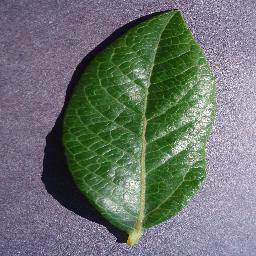
Label: Blueberry___healthy